Alexander Drive

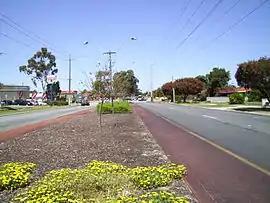
Looking south, in Dianella

Alexander Drive is a major north–south arterial road in the northern suburbs of Perth, Western Australia, connecting Perth's central business district (CBD) with Edith Cowan University's Mount Lawley campus and the Malaga industrial area, as well as newer development suburbs to Perth's north. It is used by Transperth bus routes, including the 360, 361 and 362. Alexander Drive was named after Mr S.B. Alexander, a former Wanneroo Road Board member. Alexander Drive runs through the following local government areas City of Wanneroo, City of Swan, City of Bayswater and City of Stirling.